1996 in video games

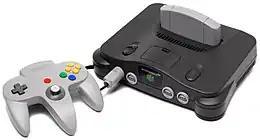
Nintendo 64

1996 saw a major shakeup in the crowded home console market, with the Virtual Boy, Atari Jaguar, 3DO Interactive Multiplayer, Sega CD, 32X, and CD-i all being discontinued.